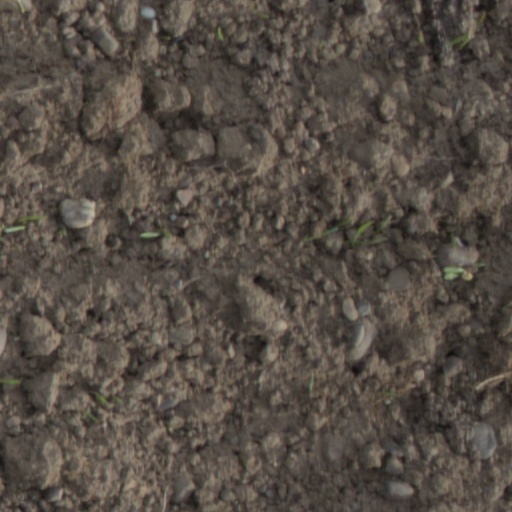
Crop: wheat